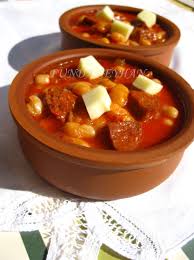
Yemek: kuru_fasulye